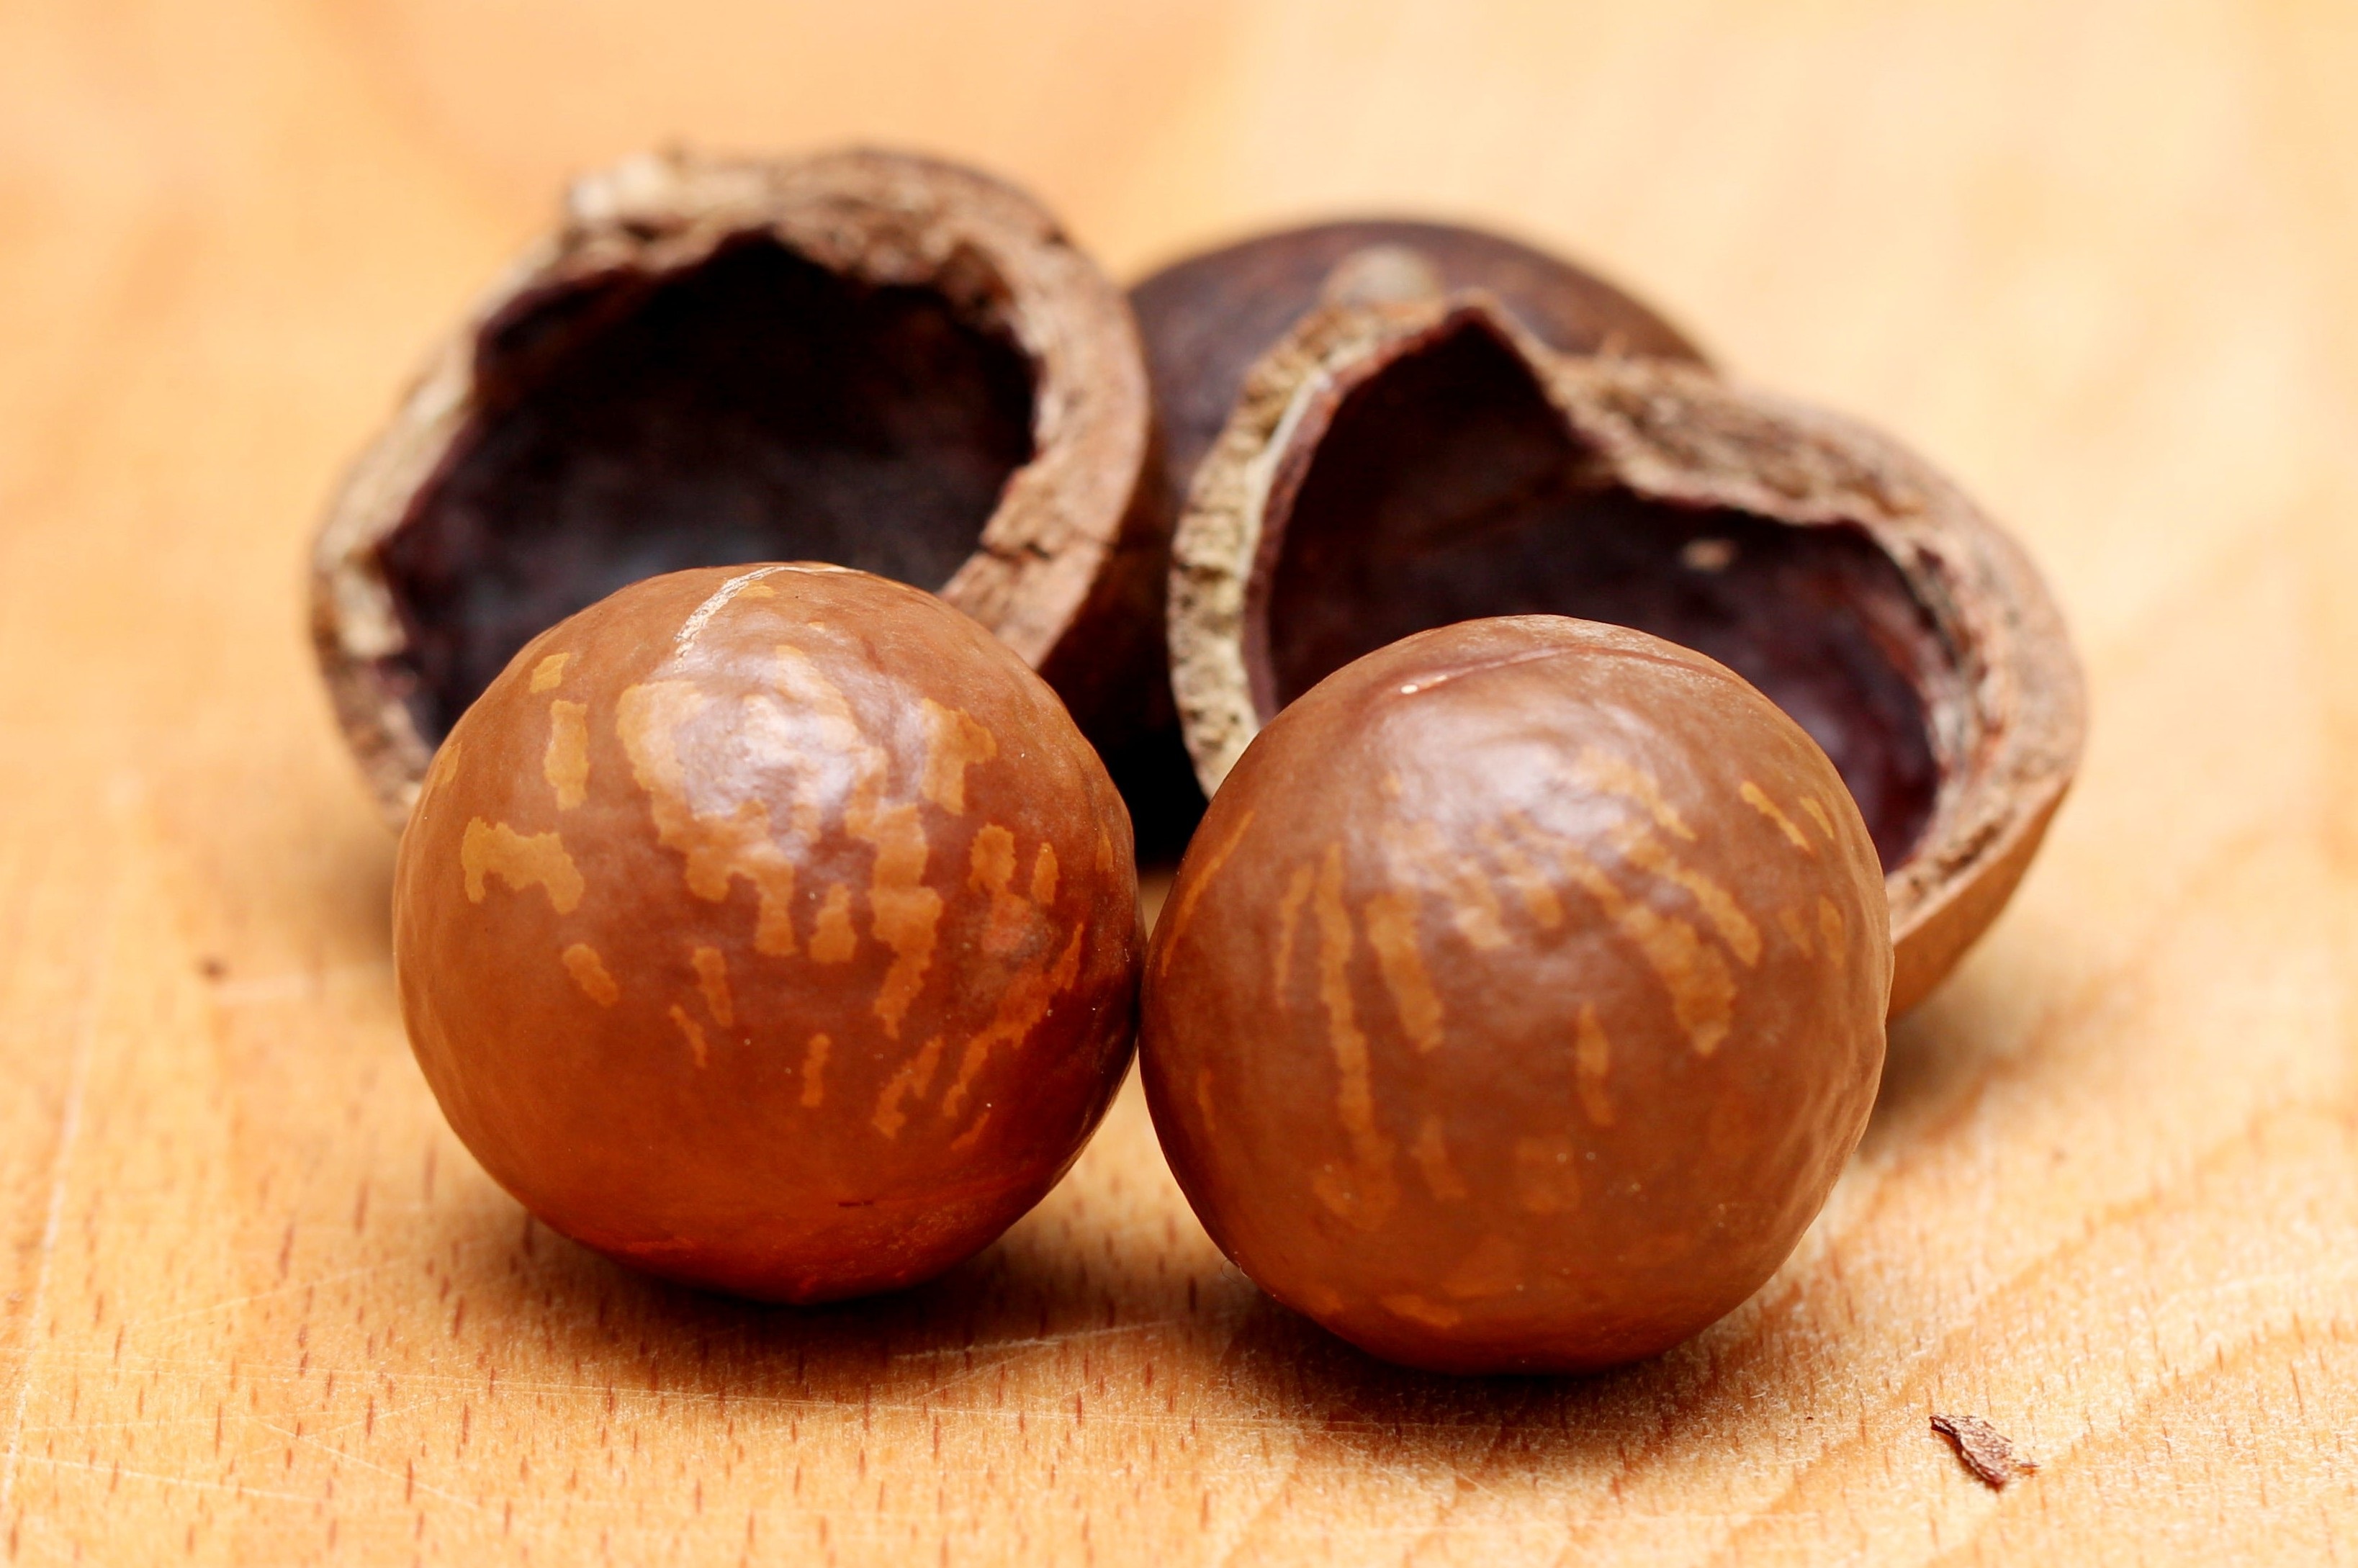
group, white, fruit, isolated, food, produce, natural, broken, brown, crack, nut, healthy, shell, kernel, coconut, australian, background, nutrition, core, hazelnut, nutshell, chestnut, organic, protein, crunch, filbert, macadamia, nuts seeds